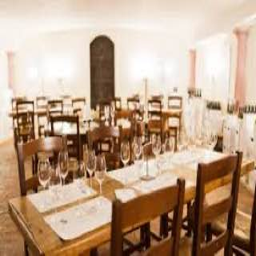
The Prince of Liechtenstein's wine cellars